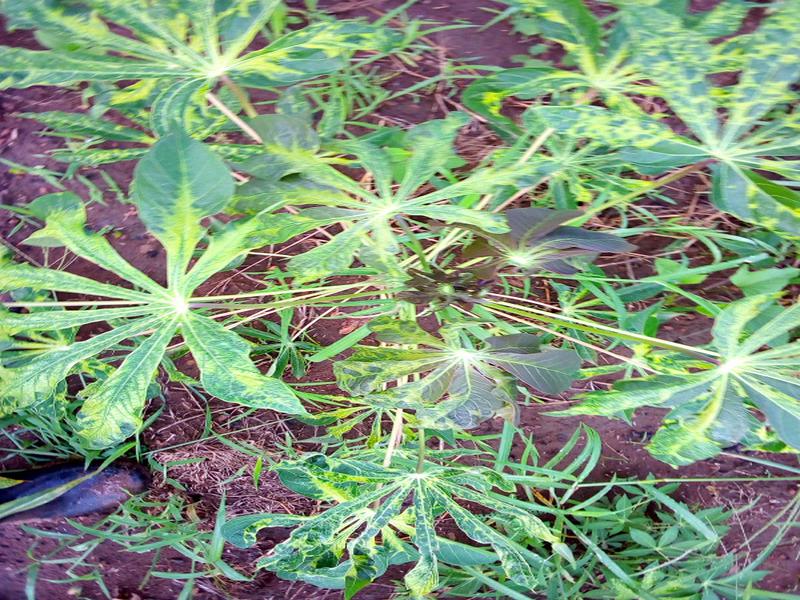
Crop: cassava
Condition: mosaic_disease